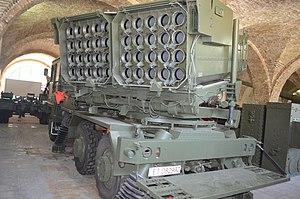
Teruel est un lance-roquettes multiple fabriqué par Santa Bárbara Sistemas/Empresa Nacional Santa Barbara.